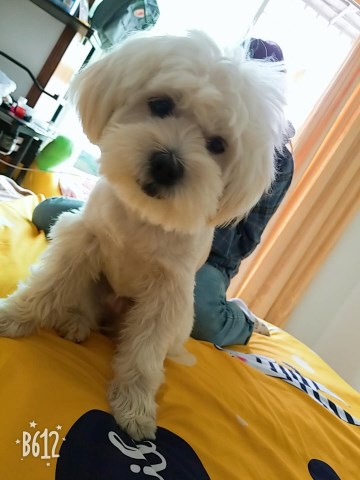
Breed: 2342-n000102-miniature_schnauzer